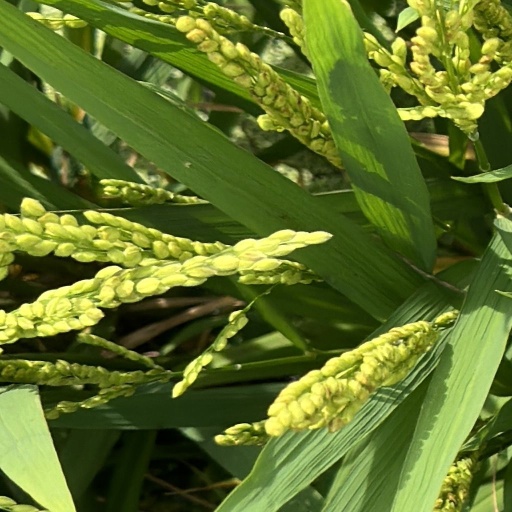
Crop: rice